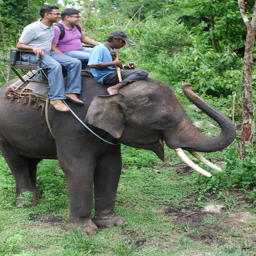
Three people are riding on top of an elephant.
A small elephant with people on it's back.
an elephant walking with three people on it
Some people riding on top of a elephant.
Three people ride on an elephant with large tusks.